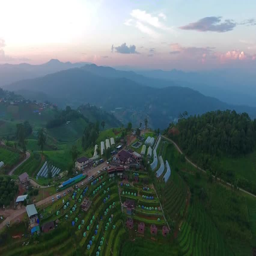
aerial view of a sunset in a mountain village